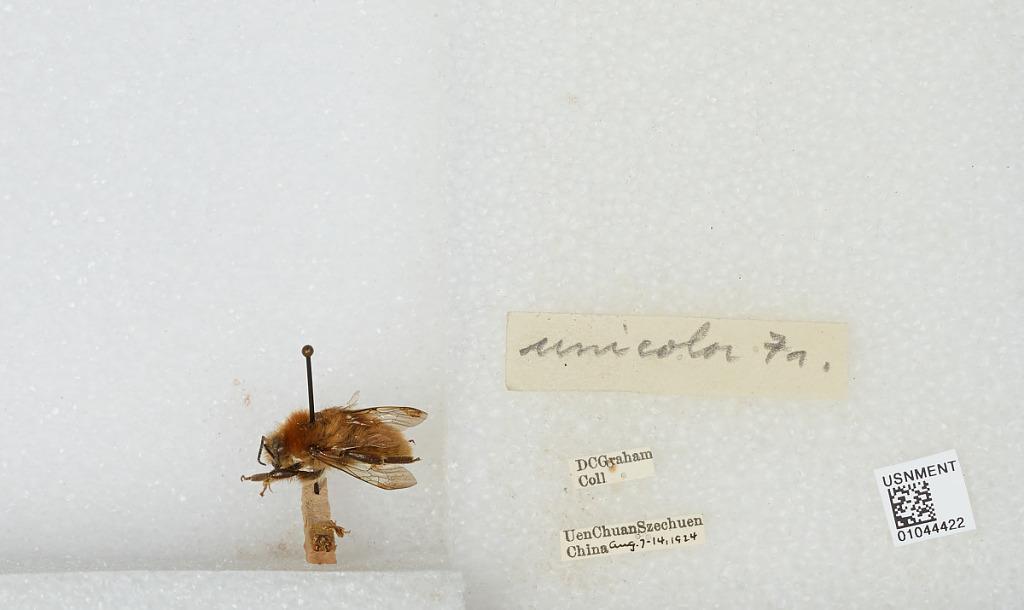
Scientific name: Bombus sp.
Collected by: D. Graham
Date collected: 1924-8-7
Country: China
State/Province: Sichuan
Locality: Wenchuan